George Lloyd (bishop of Chester)

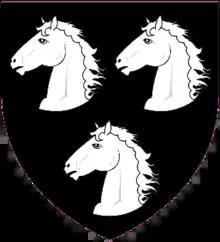
Arms: Sable three horses' heads couped Argent.

George Lloyd (1560– 1 August 1615) was born in Wales, and became Bishop of Sodor and Man, then Bishop of Chester. He is remembered for Bishop Lloyd's House in Chester, which he had built in the years before his death, and which is recorded in the National Heritage List for England as a designated Grade I listed building.